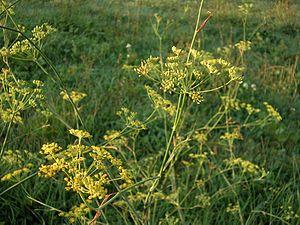
Fenouil amer en fleurs
Le Fenouillèdes est une région naturelle et culturelle française des Pyrénées-Orientales, située dans la région Occitanie.